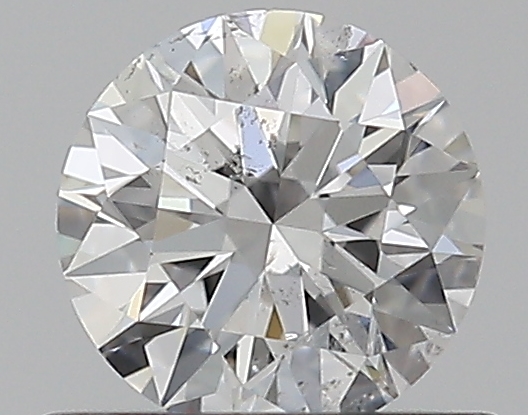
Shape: round
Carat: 0.5
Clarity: SI2
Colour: E
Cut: EX
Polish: VG
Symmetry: EX
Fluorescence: N
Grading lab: GIA
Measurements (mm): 5.08 x 5.1 x 3.16